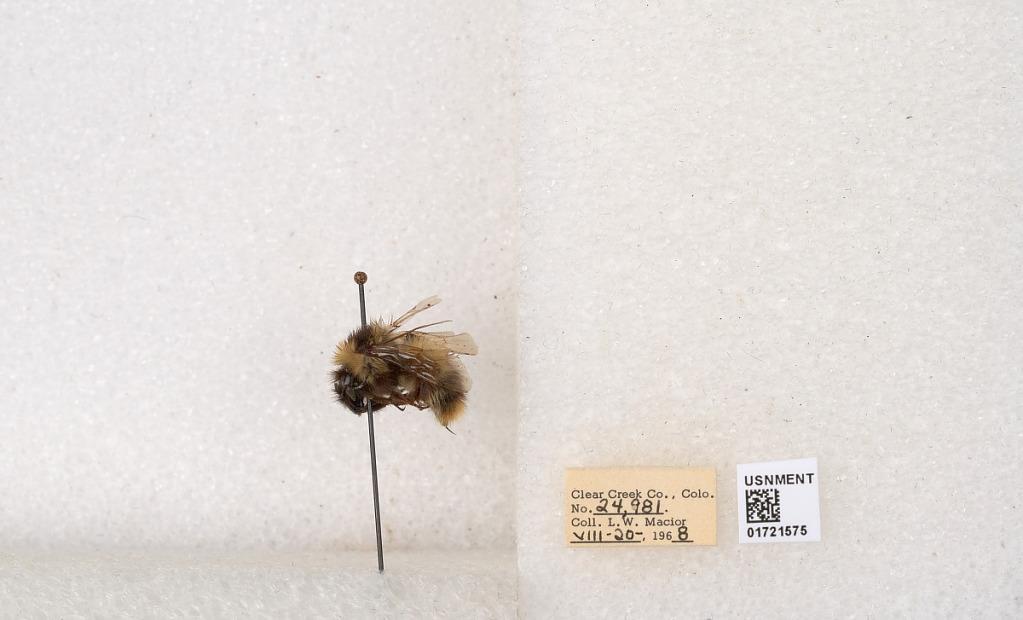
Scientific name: Bombus kirbyellus
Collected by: L. Macior
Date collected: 1968-8-20
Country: United States
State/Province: Colorado
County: Clear Creek
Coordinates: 39.6891, -105.644